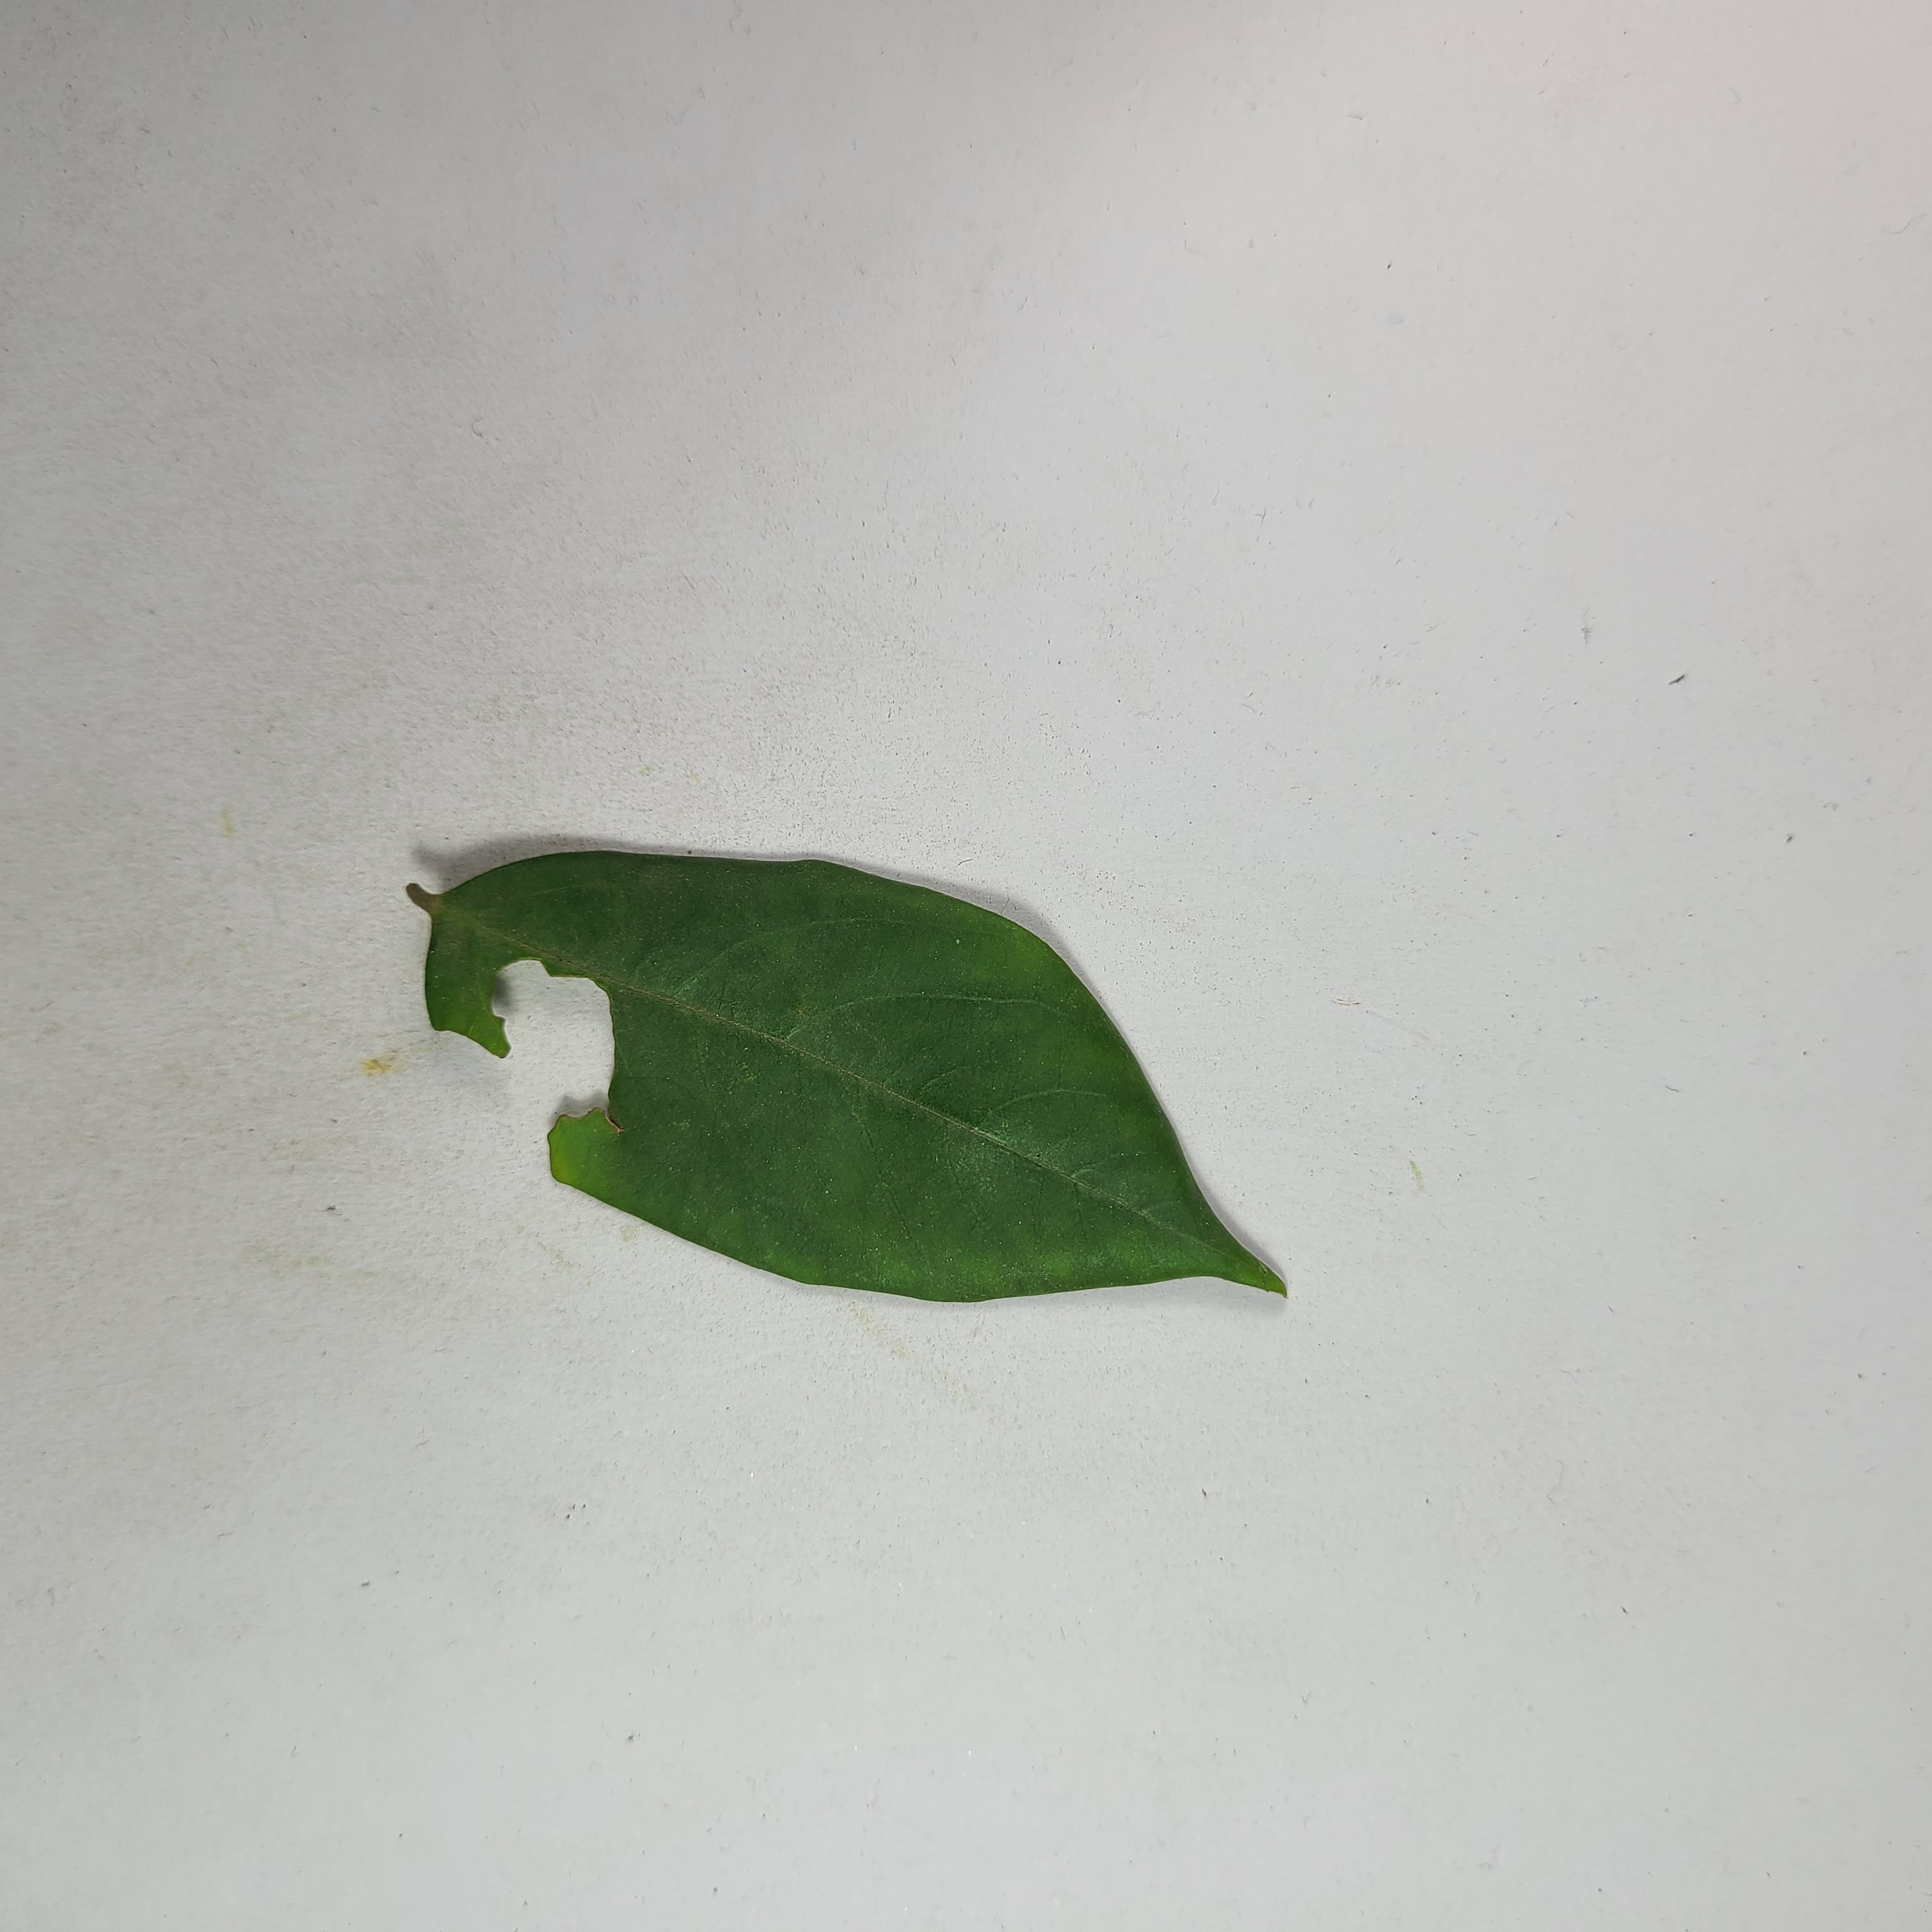
Label: Insect Hole leaves